Eskelisen Lapinlinjat

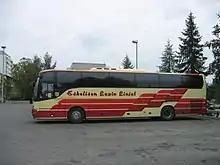
Eskelisen's Lahti 560 Eagle at Oulu bus station

Eskelisen Lapinlinjat is a bus transport company operating in Finland. The company specialises in long-distance connections in Lapland.